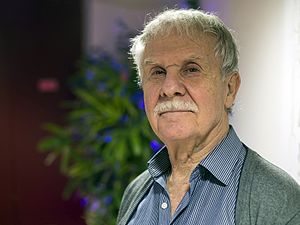
Hermann Huppen
Hermann Huppen er – under navnet Hermann – en kendt belgisk tegneserietegner.